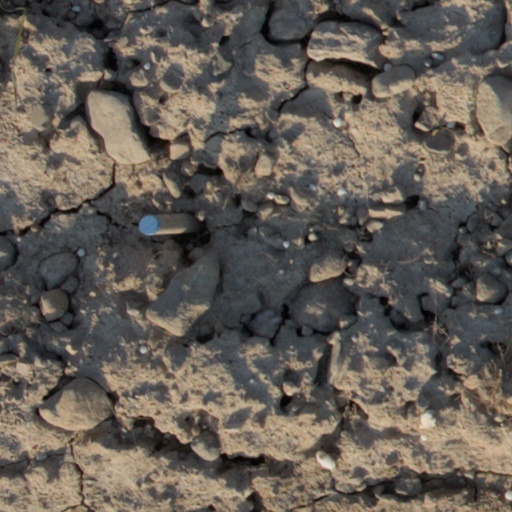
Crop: wheat